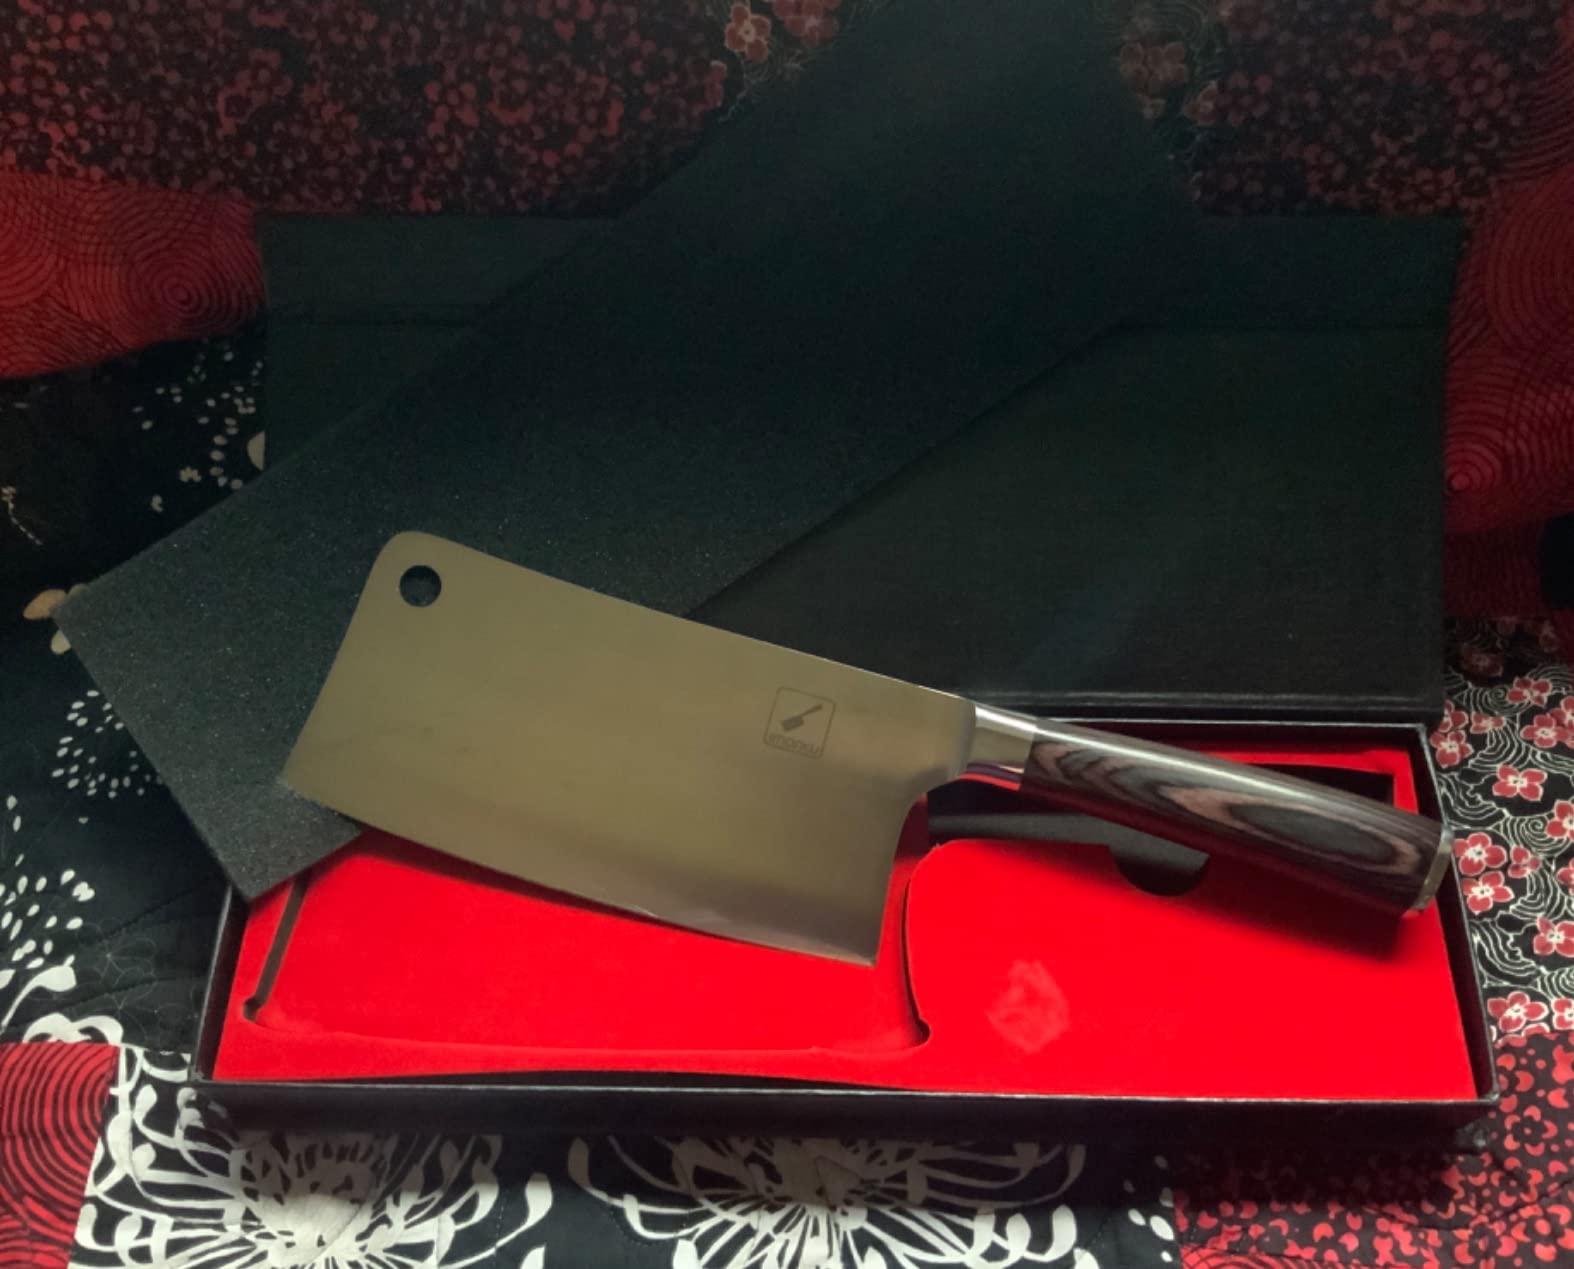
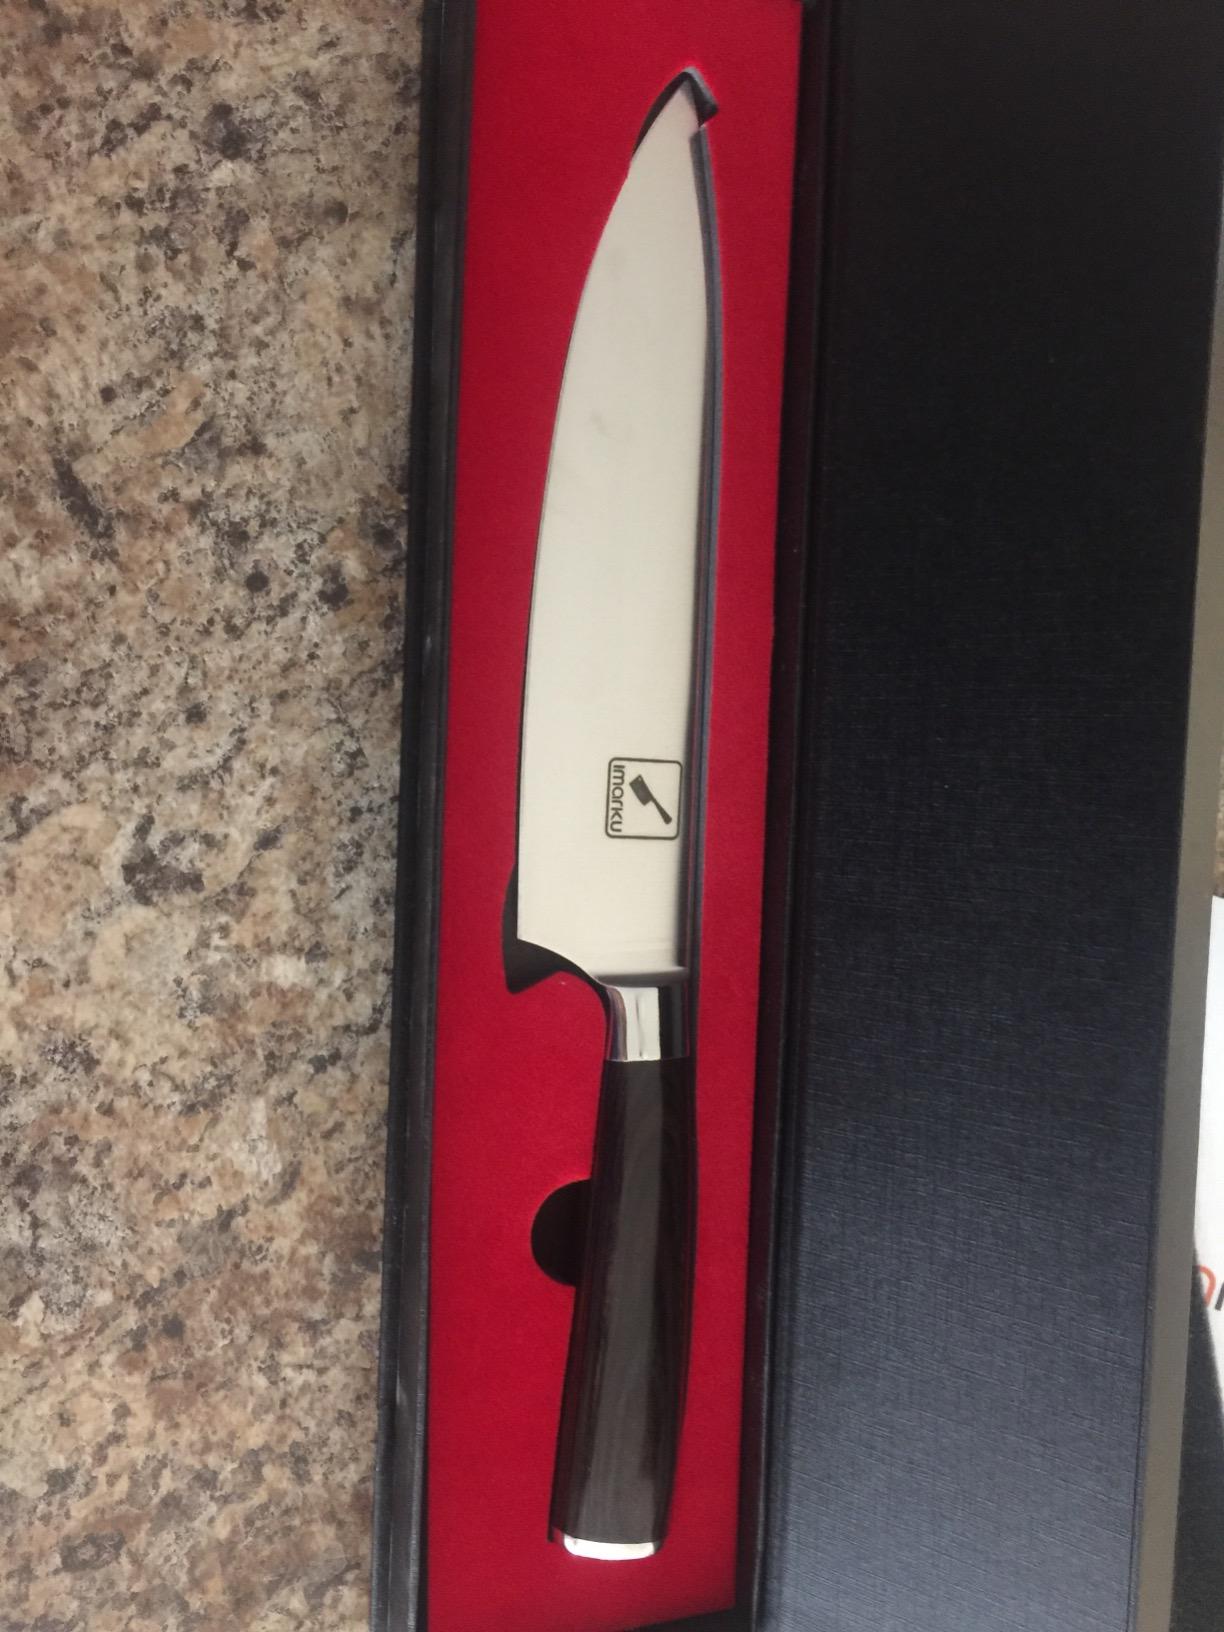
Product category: items_knife
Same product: no